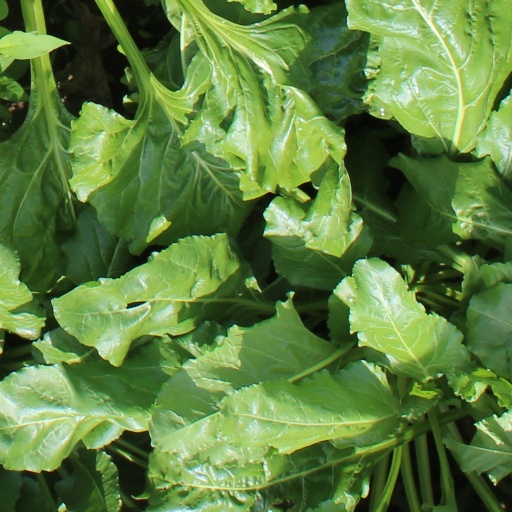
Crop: sugar beet